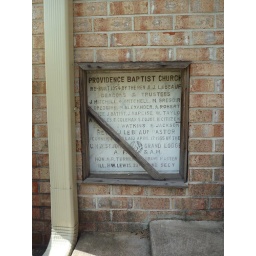
This church was actually built by black civil hero that came back from the war